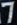
Number: 7